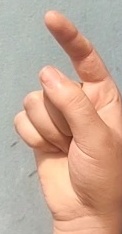
ASL sign: Z